Ronan O'Gara

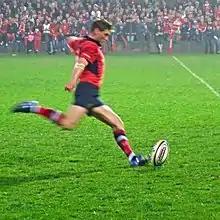
O'Gara kicking for Munster.

On 19 January 2008, O'Gara captained Munster to victory against Wasps in their final pool match of the 2007–08 Heineken Cup, knocking the incumbent champions out and making it through to quarter finals of the cup for the tenth consecutive season. On 24 May 2008, O'Gara won his second Heineken Cup medal as Munster beat Toulouse 16–13 in the 2008 Heineken Cup Final, with O'Gara scoring 11 points.